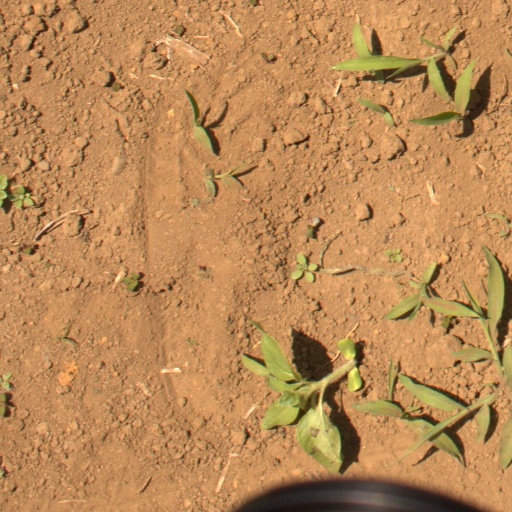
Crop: Jerusalem artichoke